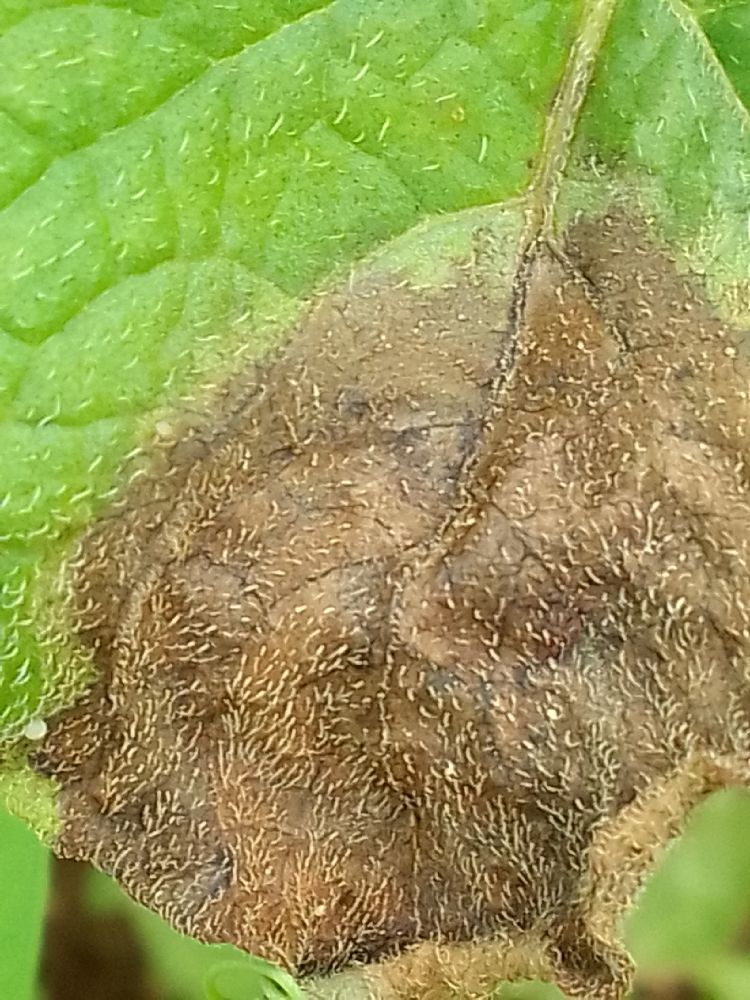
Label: Late blight